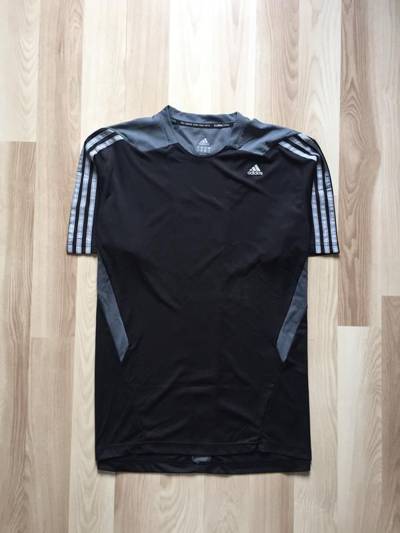
Waste category: clothes